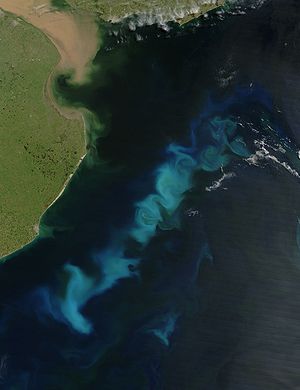
Jerngødskning
Område på 500 gange 80 km ud for Argentinas kyst med opblomstring af phytoplankton.
Ved jerngødskning tilfører man jern til jernfattigt havvand for at stimulere dannelsen af phytoplankton, hvis vækst forudsætter en vis mængde opløst jern. Den øgede produktion af plankton binder drivhusgassen kuldioxid, og er således med til at modvirke global opvarmning.